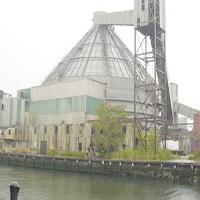
Weather: cloudy or overcast